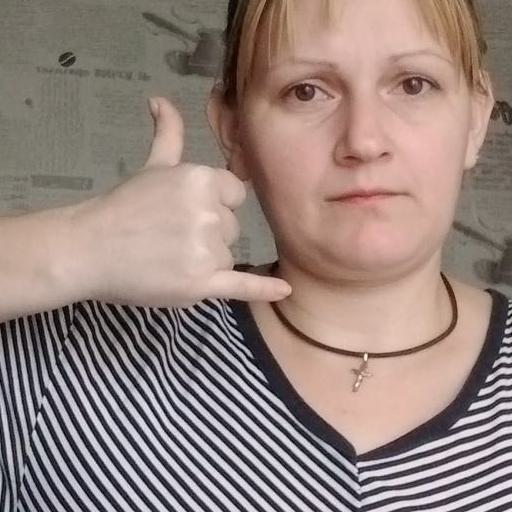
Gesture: call